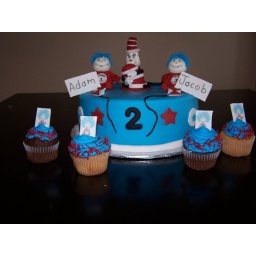
cat in the hat cake 01